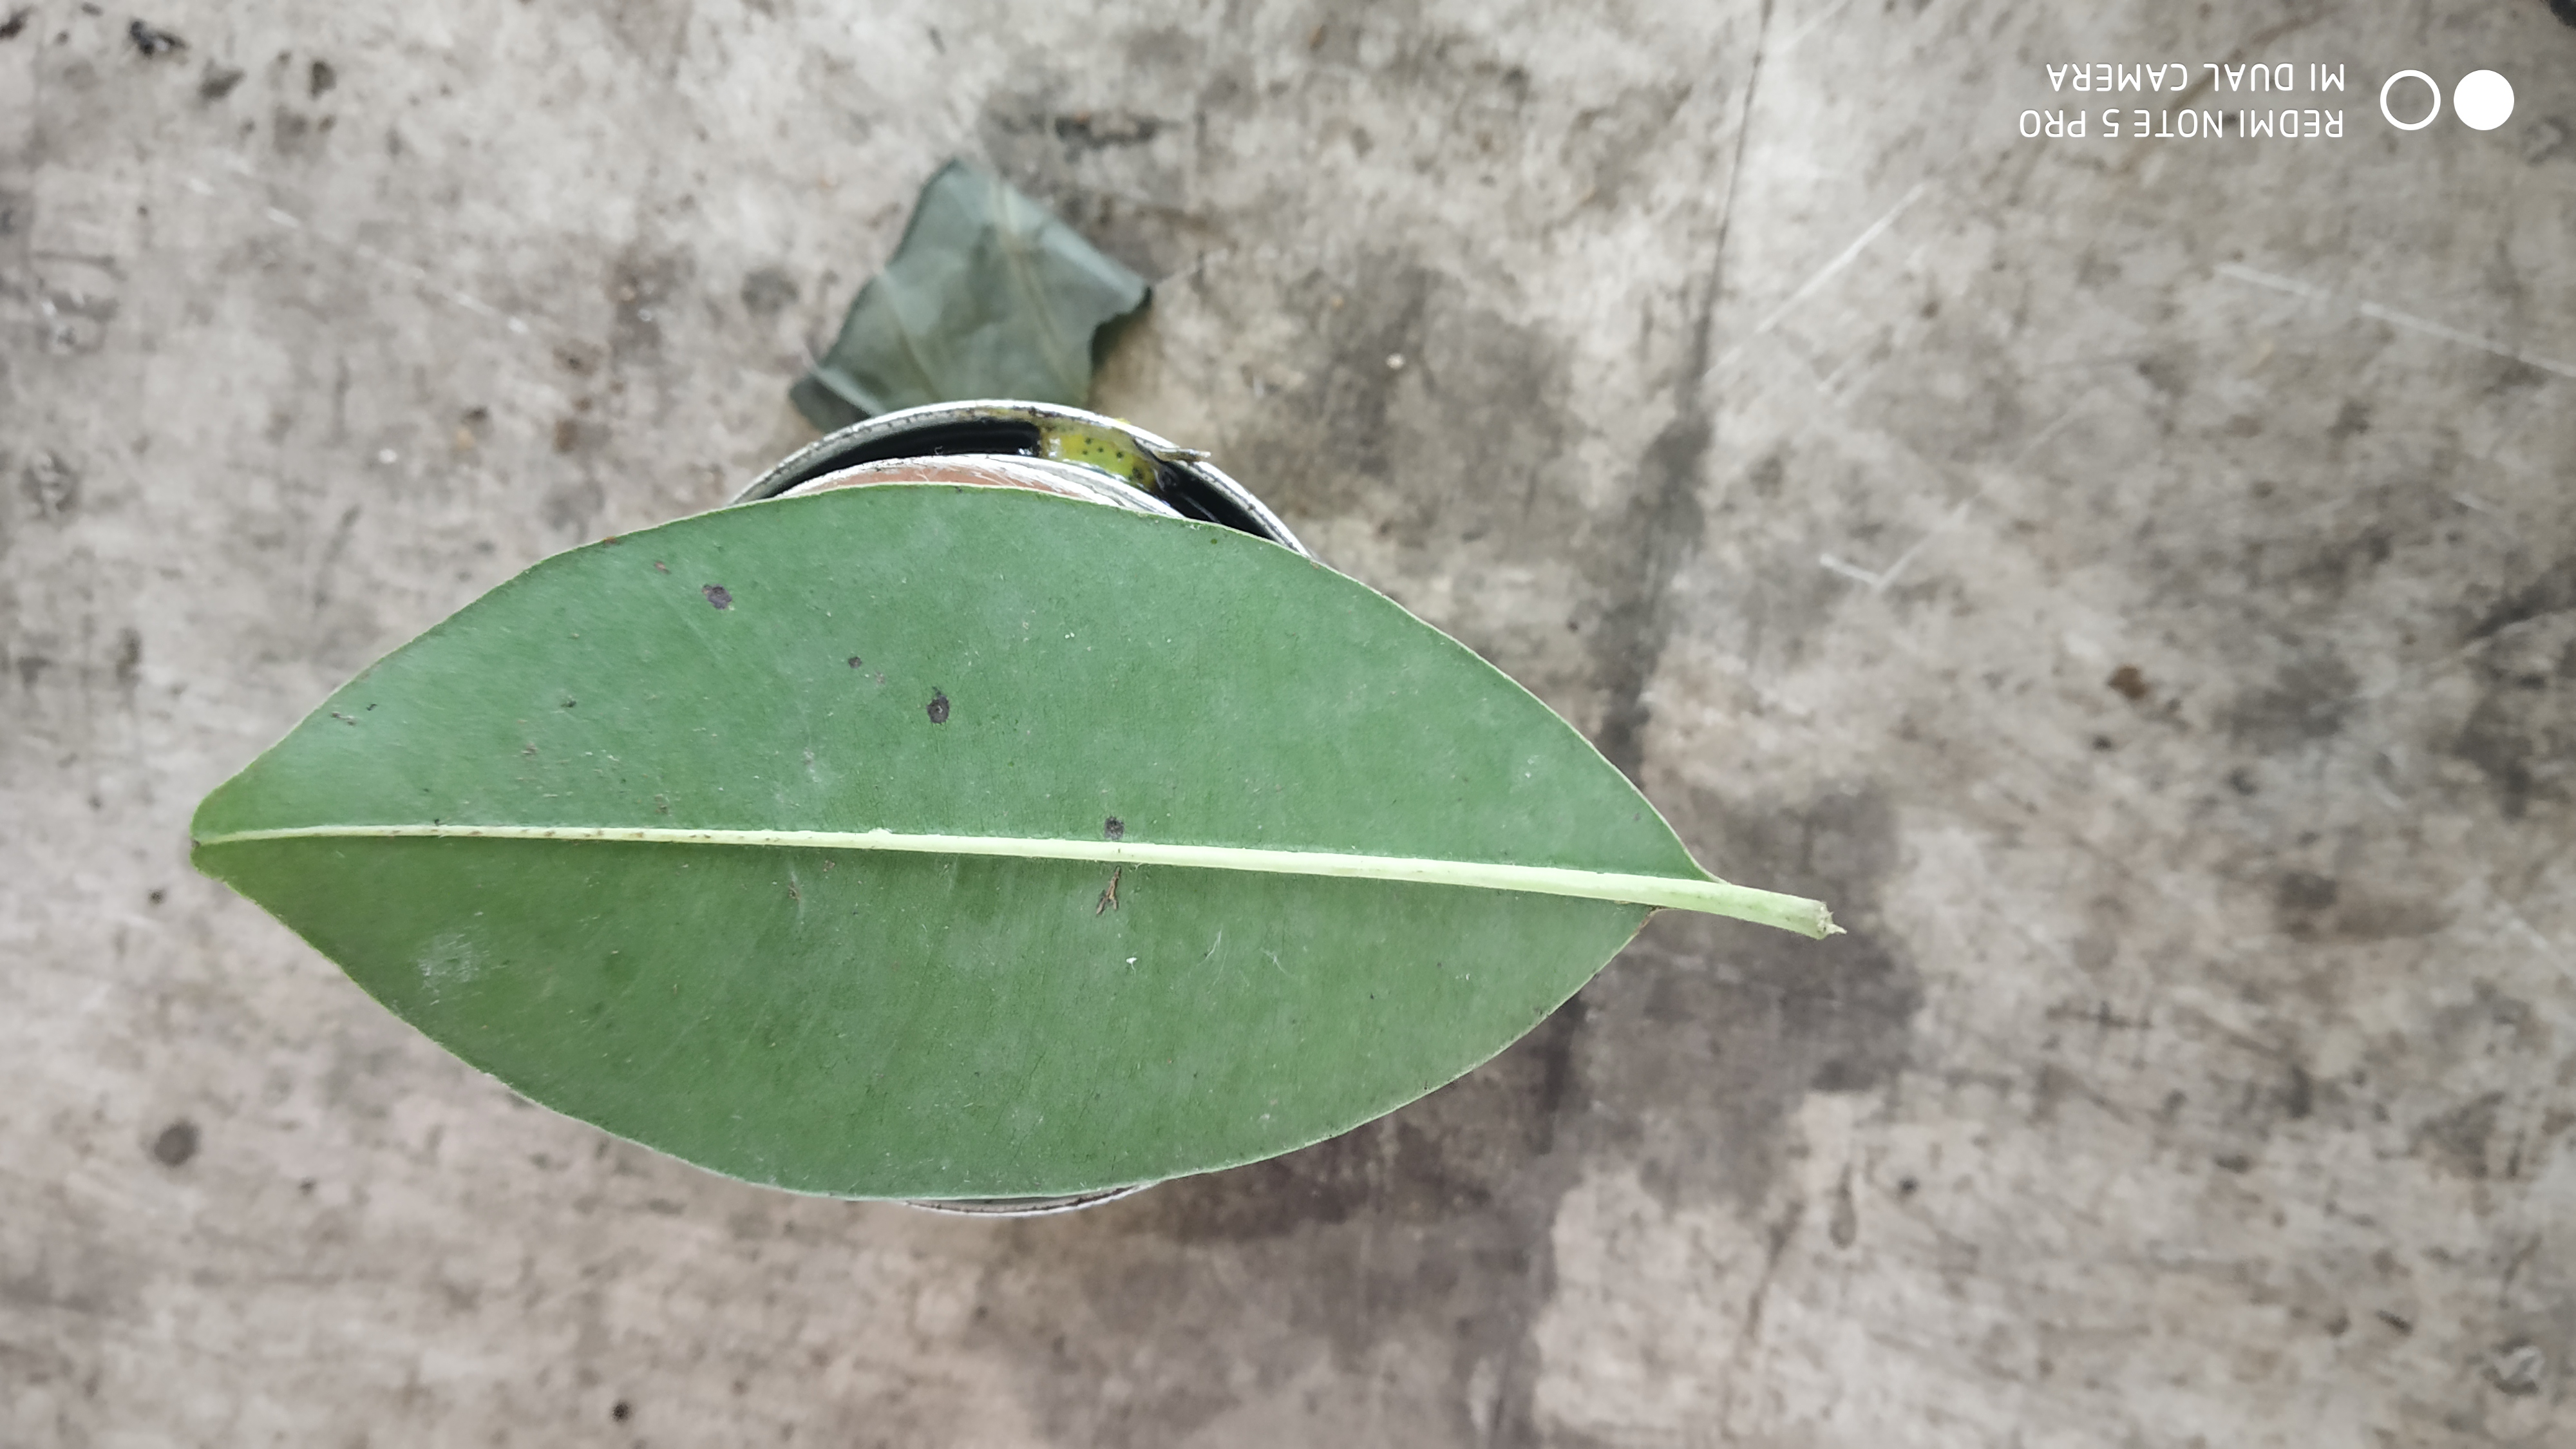
Plant: Sapota